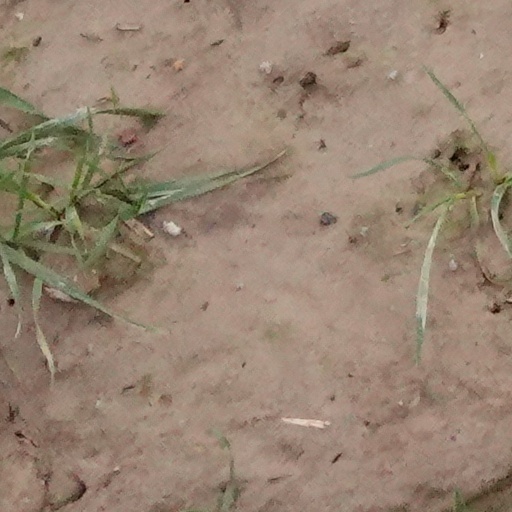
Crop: wheat